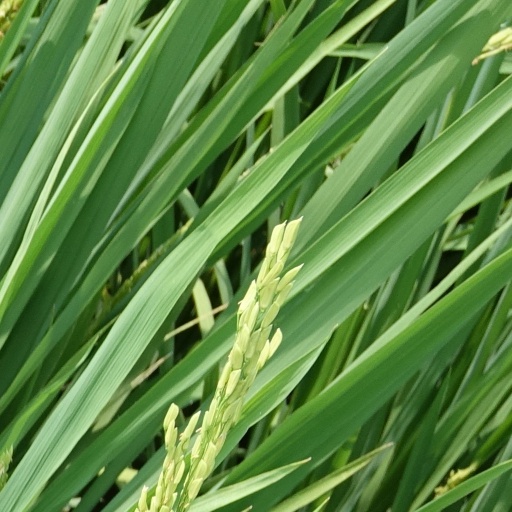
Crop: rice